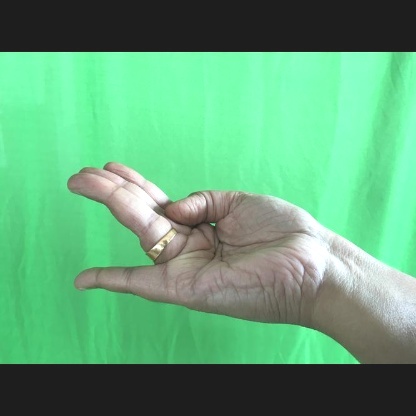
Mudra: Chaturam